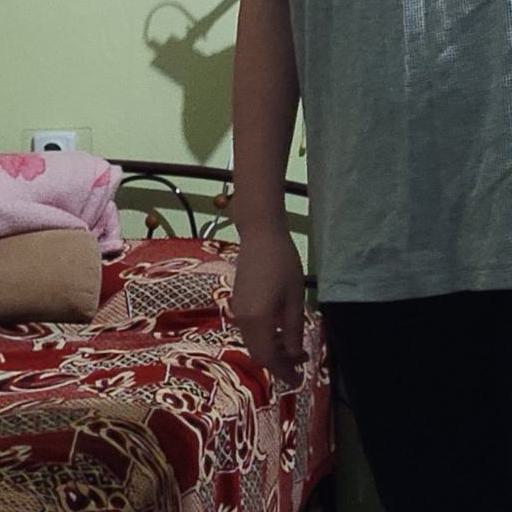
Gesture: no_gesture